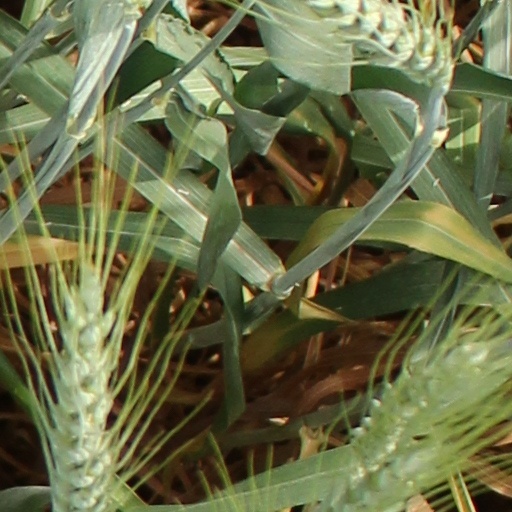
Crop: wheat